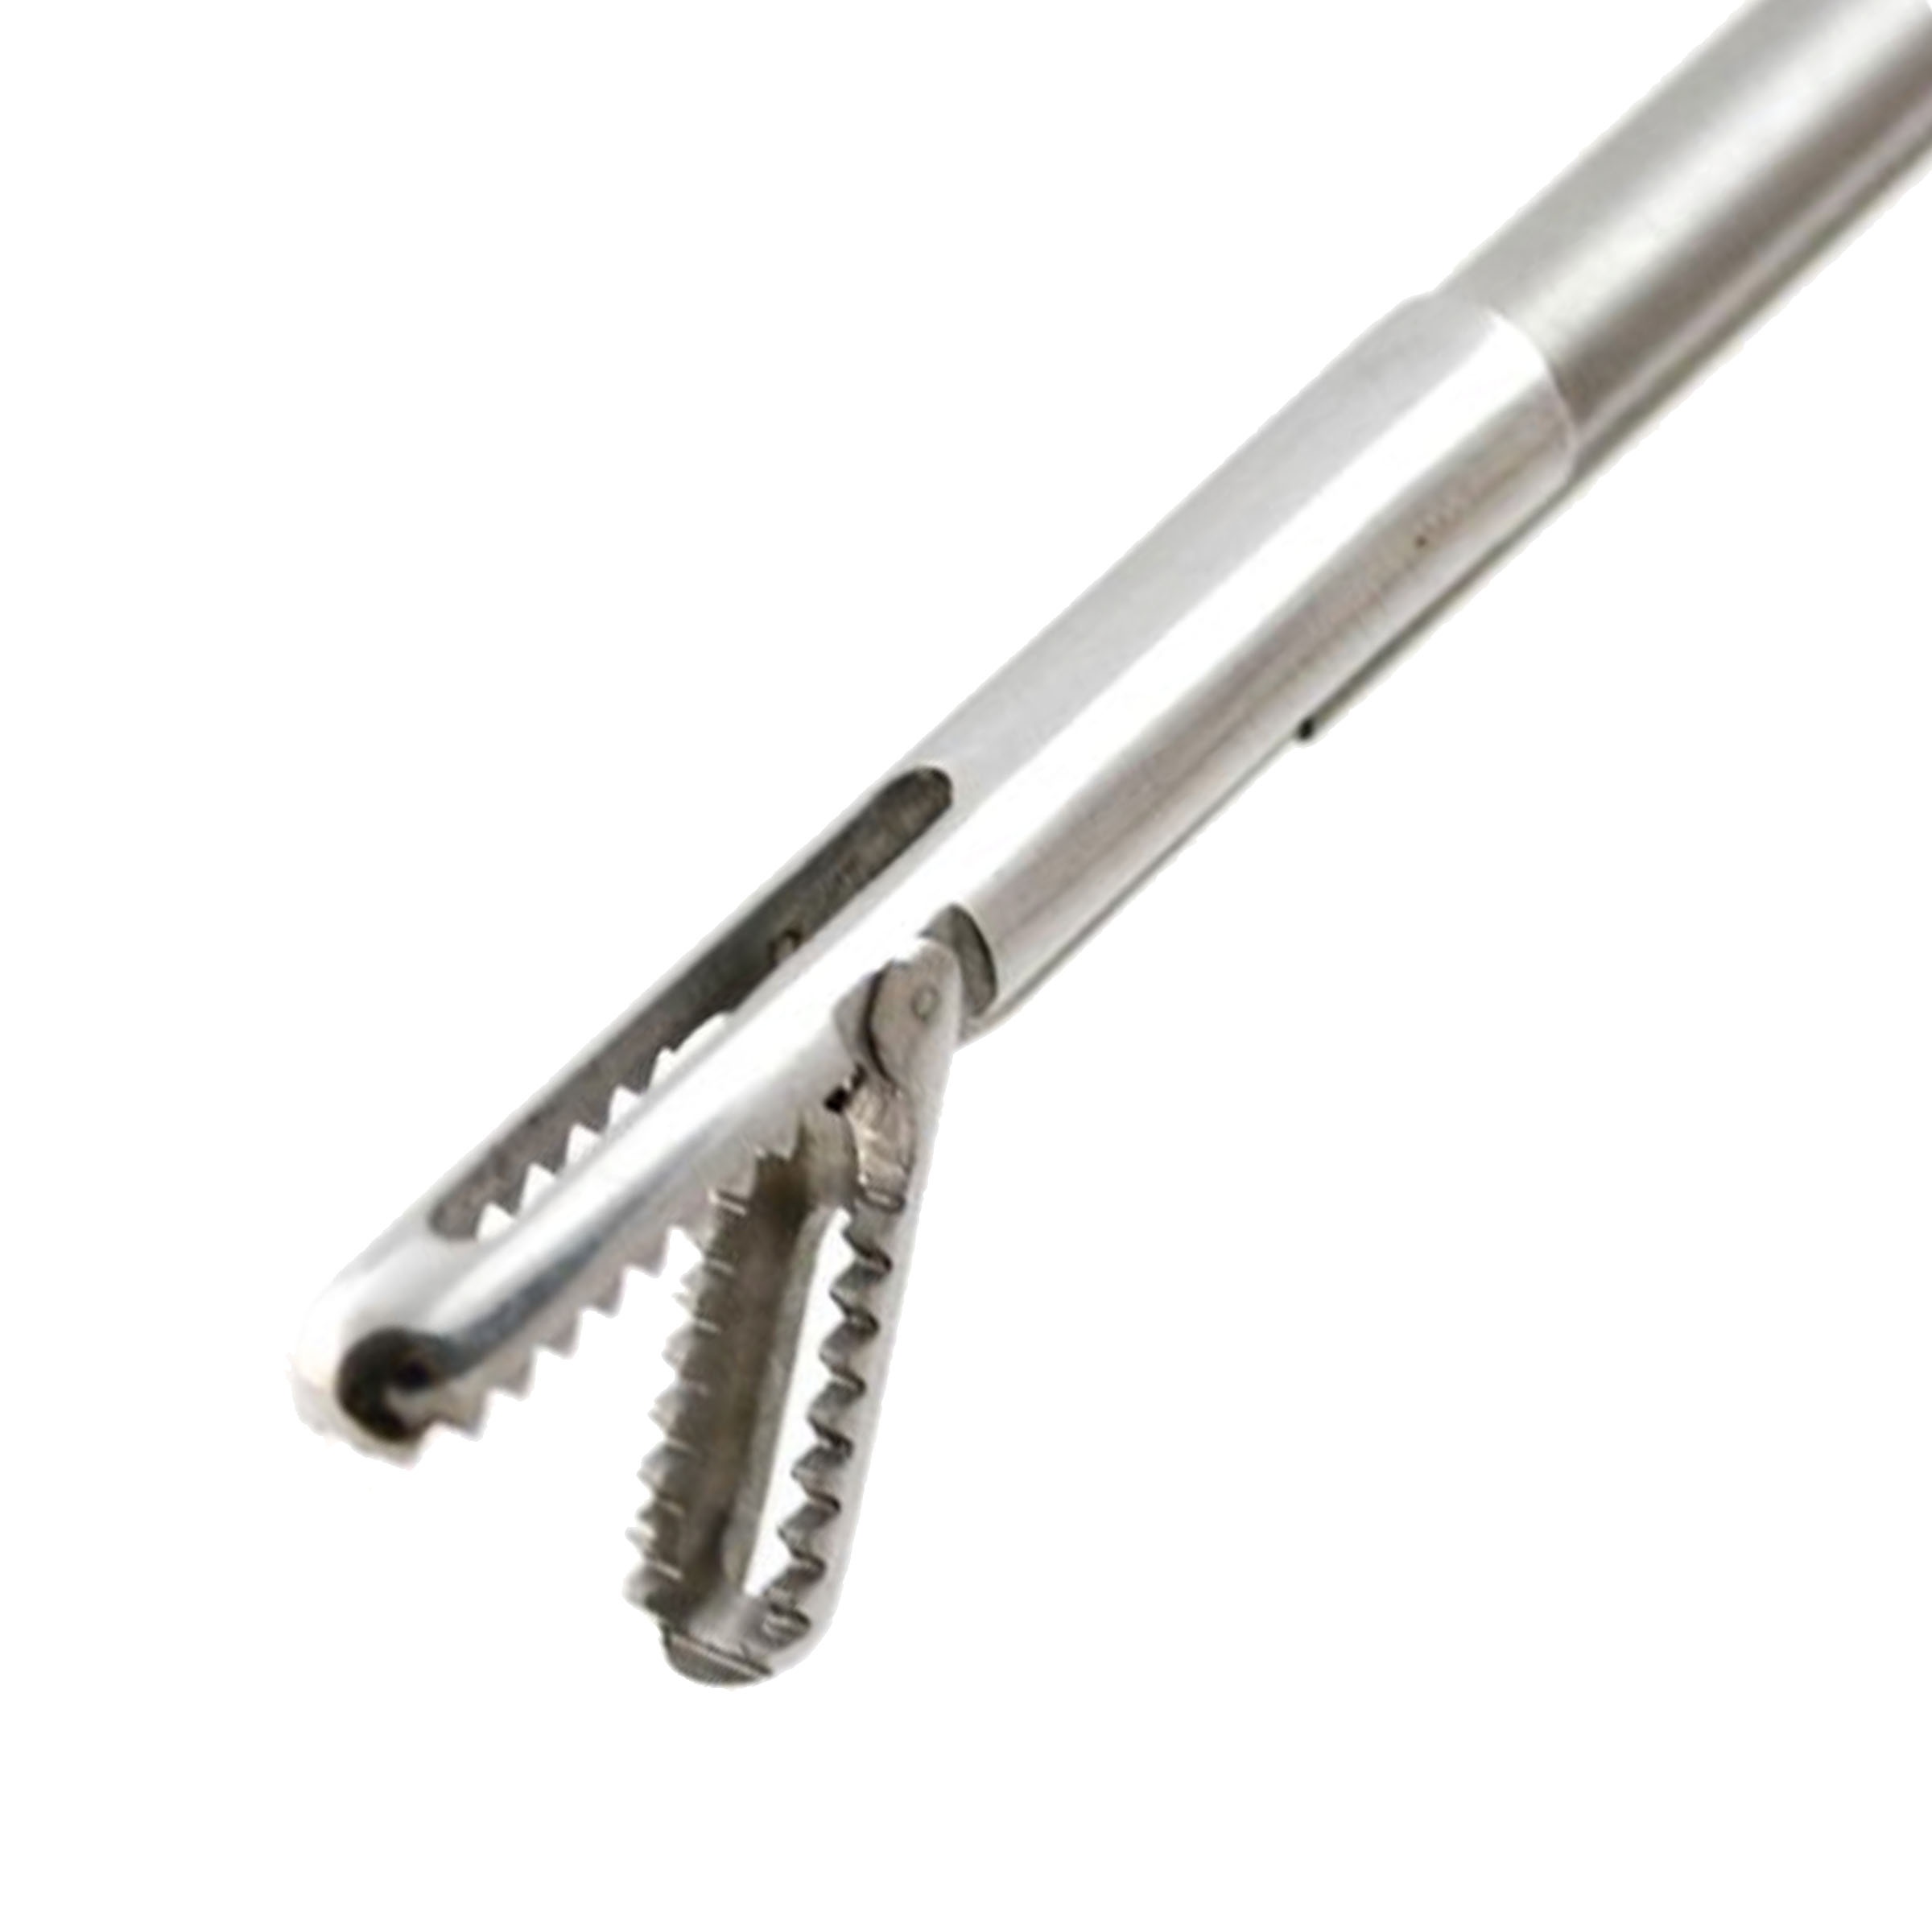
Olympus Rigid Optical Stone Grasping Forceps, S/A | A2262
Brand: Olympus
Trusted by 10,000+ medical providers — premium surgical instruments without inflated costs. Learn more about Endoscopy Superstore® Olympus A2262 Rigid Optical Stone Grasping Forceps Single Action Working length: 24cm For Use with 12 Degree Olympus Cystoscope NEED THIS REPAIRED? We service what we sell! Our in-house master technicians have more than 200 years of combined work experience in endoscopic manufacturing and repair! Learn more about our Repair Program
Category: Business & Industrial > Medical > Medical Instruments > Medical Forceps